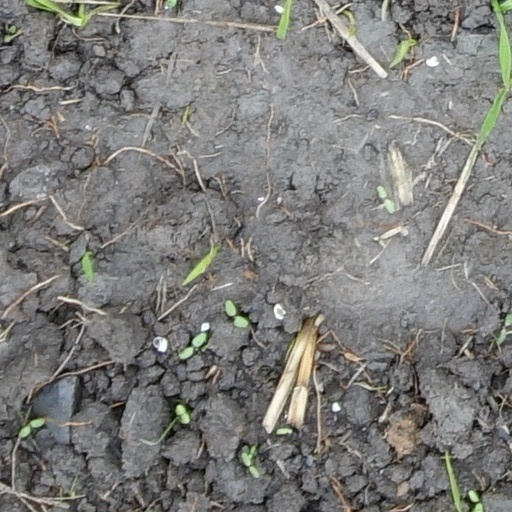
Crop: wheat